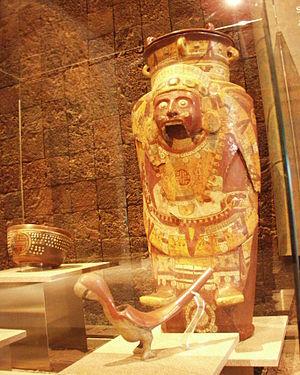
Jarre représentant Tonatiuh.